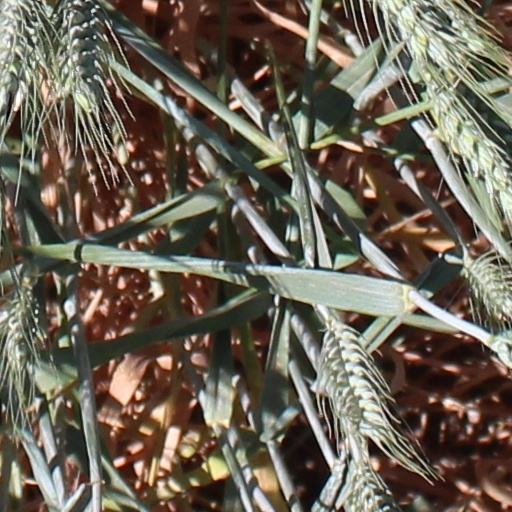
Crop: wheat